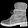
Label: Ankle boot